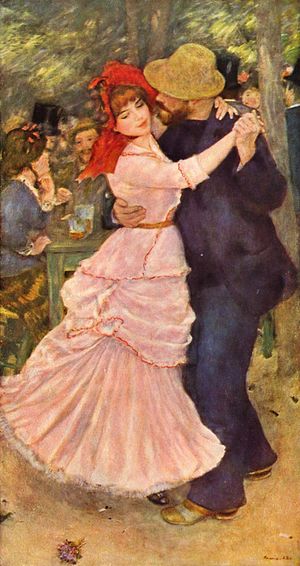
Dans
Dansende par, malet af Pierre-Auguste Renoir.
Dans er en rytmisk, bevidst og behagelig bevægelse af hele kroppen, oftest til musik, og defineres også som scenekunst når der danses foran et publikum. Udover ren fysisk fornøjelse oplevet af den dansende person, har dans også symbolisk og æstetisk værdi. Dans kan derfor også betegnes som en bevægelse af menneskekroppen med æstetisk formål.